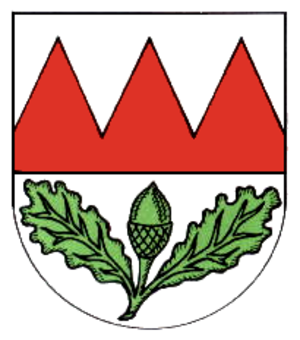
Küssaberg est une commune de Bade-Wurtemberg, située dans l'arrondissement de Waldshut, dans le district de Fribourg-en-Brisgau.